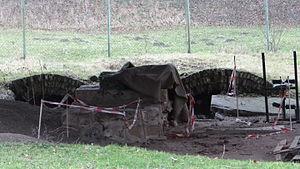
Maing - Parc archéologique de l'abbaye de Fontelle
L'abbaye de Fontenelle est fondée en 1212, de l'ordre de Citeaux, par les filles du seigneur d'Aulnoy près de Maing dans le département du Nord à peu de distance de l'Escaut.